Crystal violet lactone

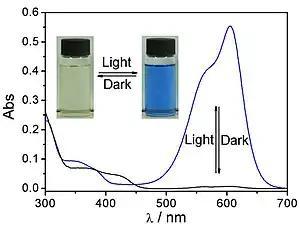
Reversible photochromism of a crystal violet lactone salicylaldehyde hydrazone Zn(II) complex dissolved in dichloromethane

Crystal violet lactone (CVL) is a leuco dye, a lactone derivate of crystal violet 10B. In pure state it is a slightly yellowish crystalline powder, soluble in nonpolar or slightly polar organic solvents.